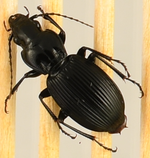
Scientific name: Pterostichus lachrymosus
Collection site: Mountain Lake Biological Station NEON (MLBS), plot MLBS_009